The AA

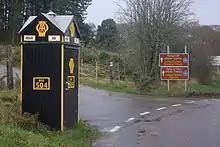
AA phone box

In 1910, the organisation introduced "AA Routes" and in 1912, began inspecting hotels and restaurants, issuing "AA Star Classification" to those deemed to be of sufficient quality and introduced pre-purchase and post-accident repair checks in the 1920s. In 1920 members were issued with keys to wooden roadside telephone boxes which could be used to call the organisation for assistance (the boxes had been erected from 1912 as shelters for watchmen or patrolmen). There were almost 1,000 boxes in their heyday, and they remained in use until the 1960s.